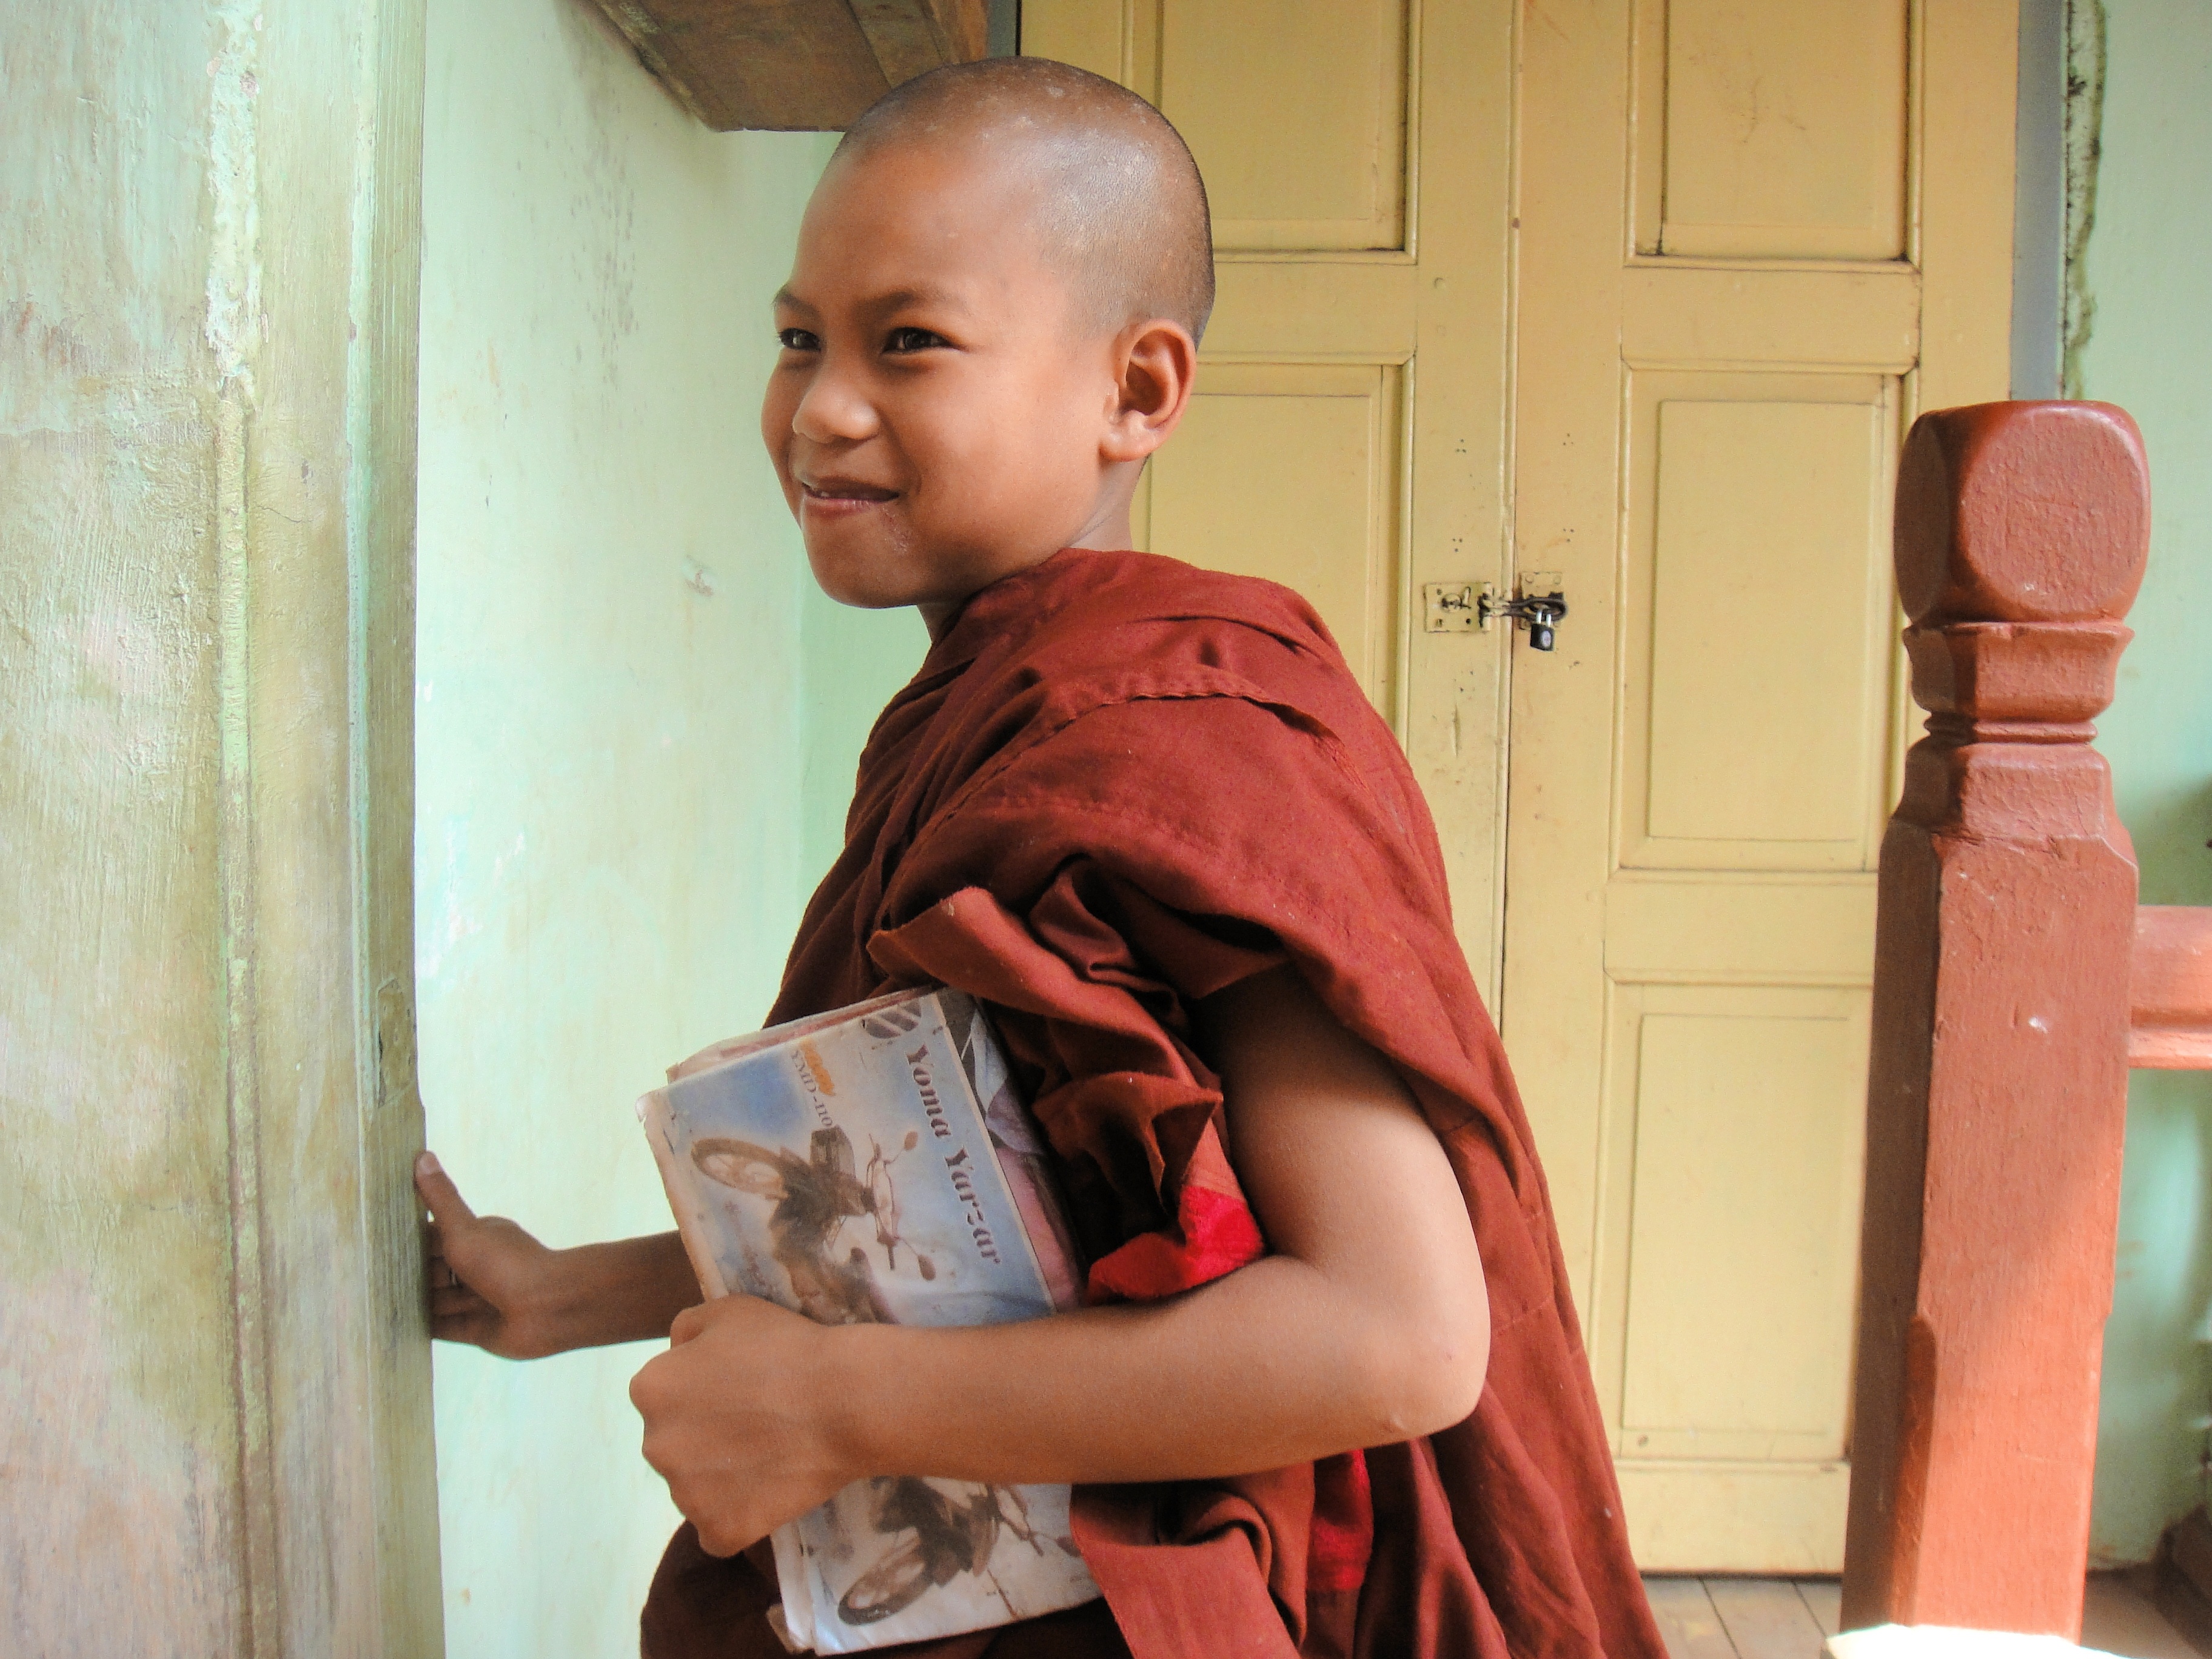
man, person, people, boy, male, monk, buddhism, religion, child, dress, faith, infant, toddler, monastery, myanmar, burma, faithful, human positions